Charles Ryan (mayor)

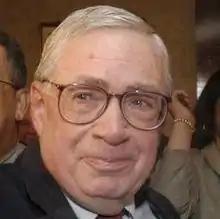
Ryan in 2003

Charles V. Ryan (September 15, 1927 – October 18, 2021) was an American politician who served as Mayor of Springfield, Massachusetts, from 1962 to 1968, and again from 2004 to 2008.